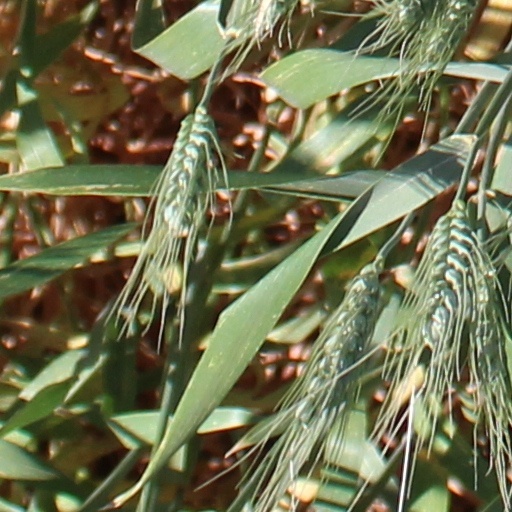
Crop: wheat